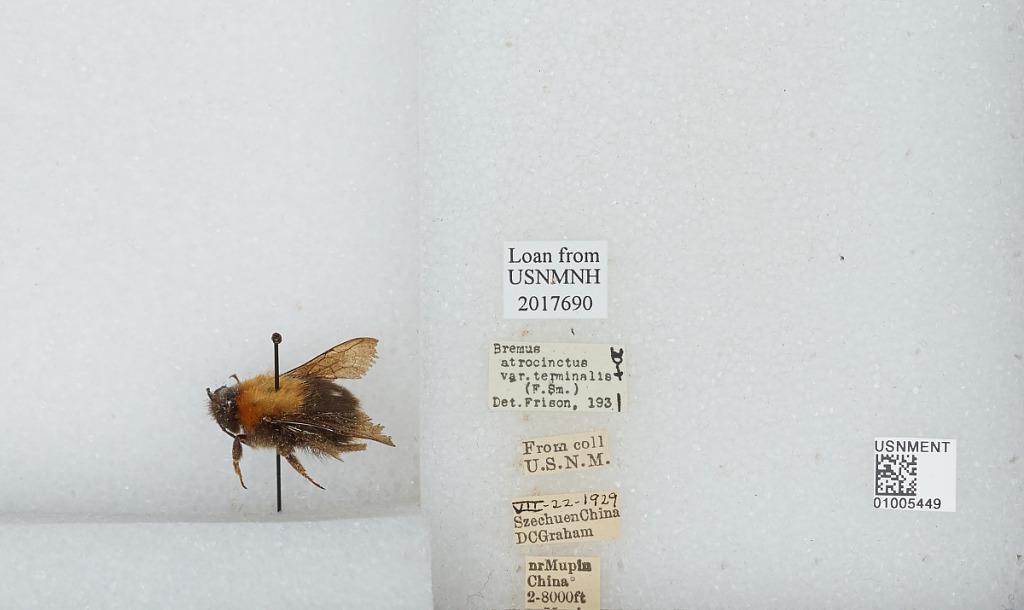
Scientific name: Bombus (Festivobombus) festivus Smith
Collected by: D. Graham
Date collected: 1929-8-22
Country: China
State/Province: Sichuan
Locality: near Muping, formerly Mupin
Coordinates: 30.3692, 102.814
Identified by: Frison